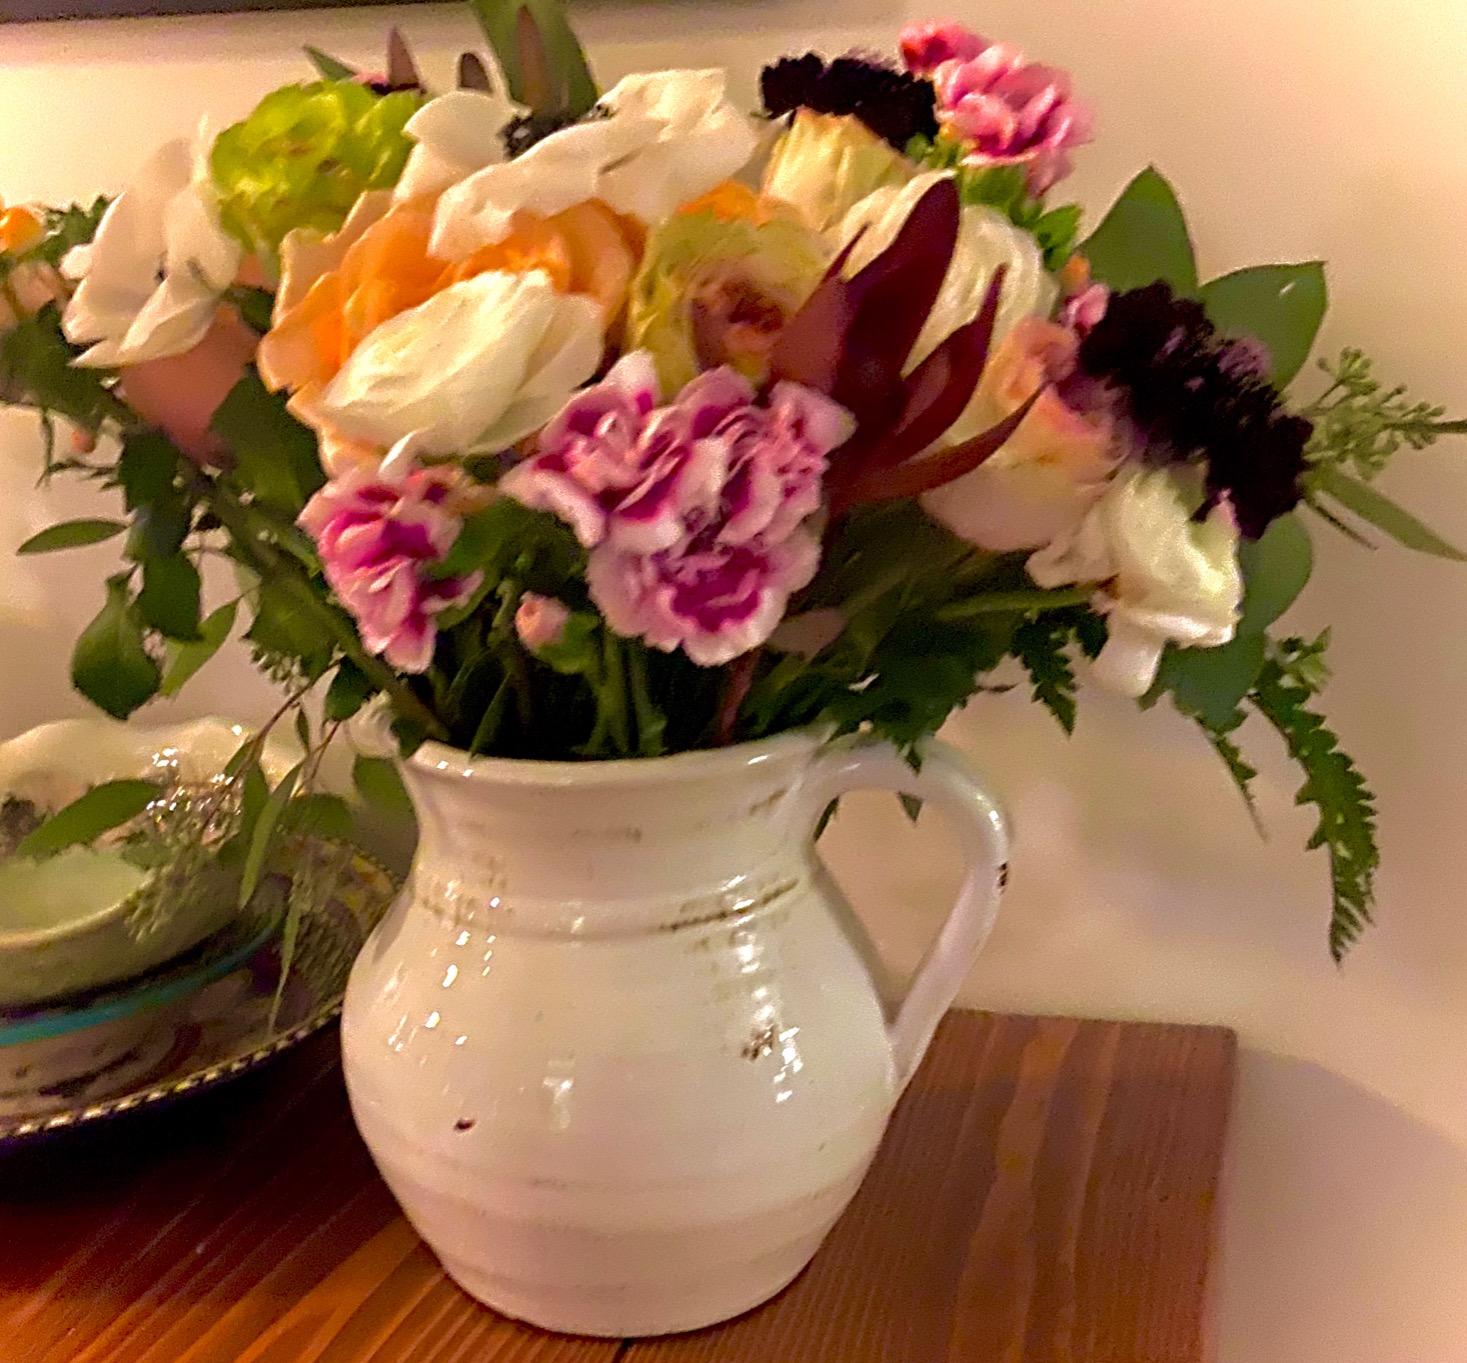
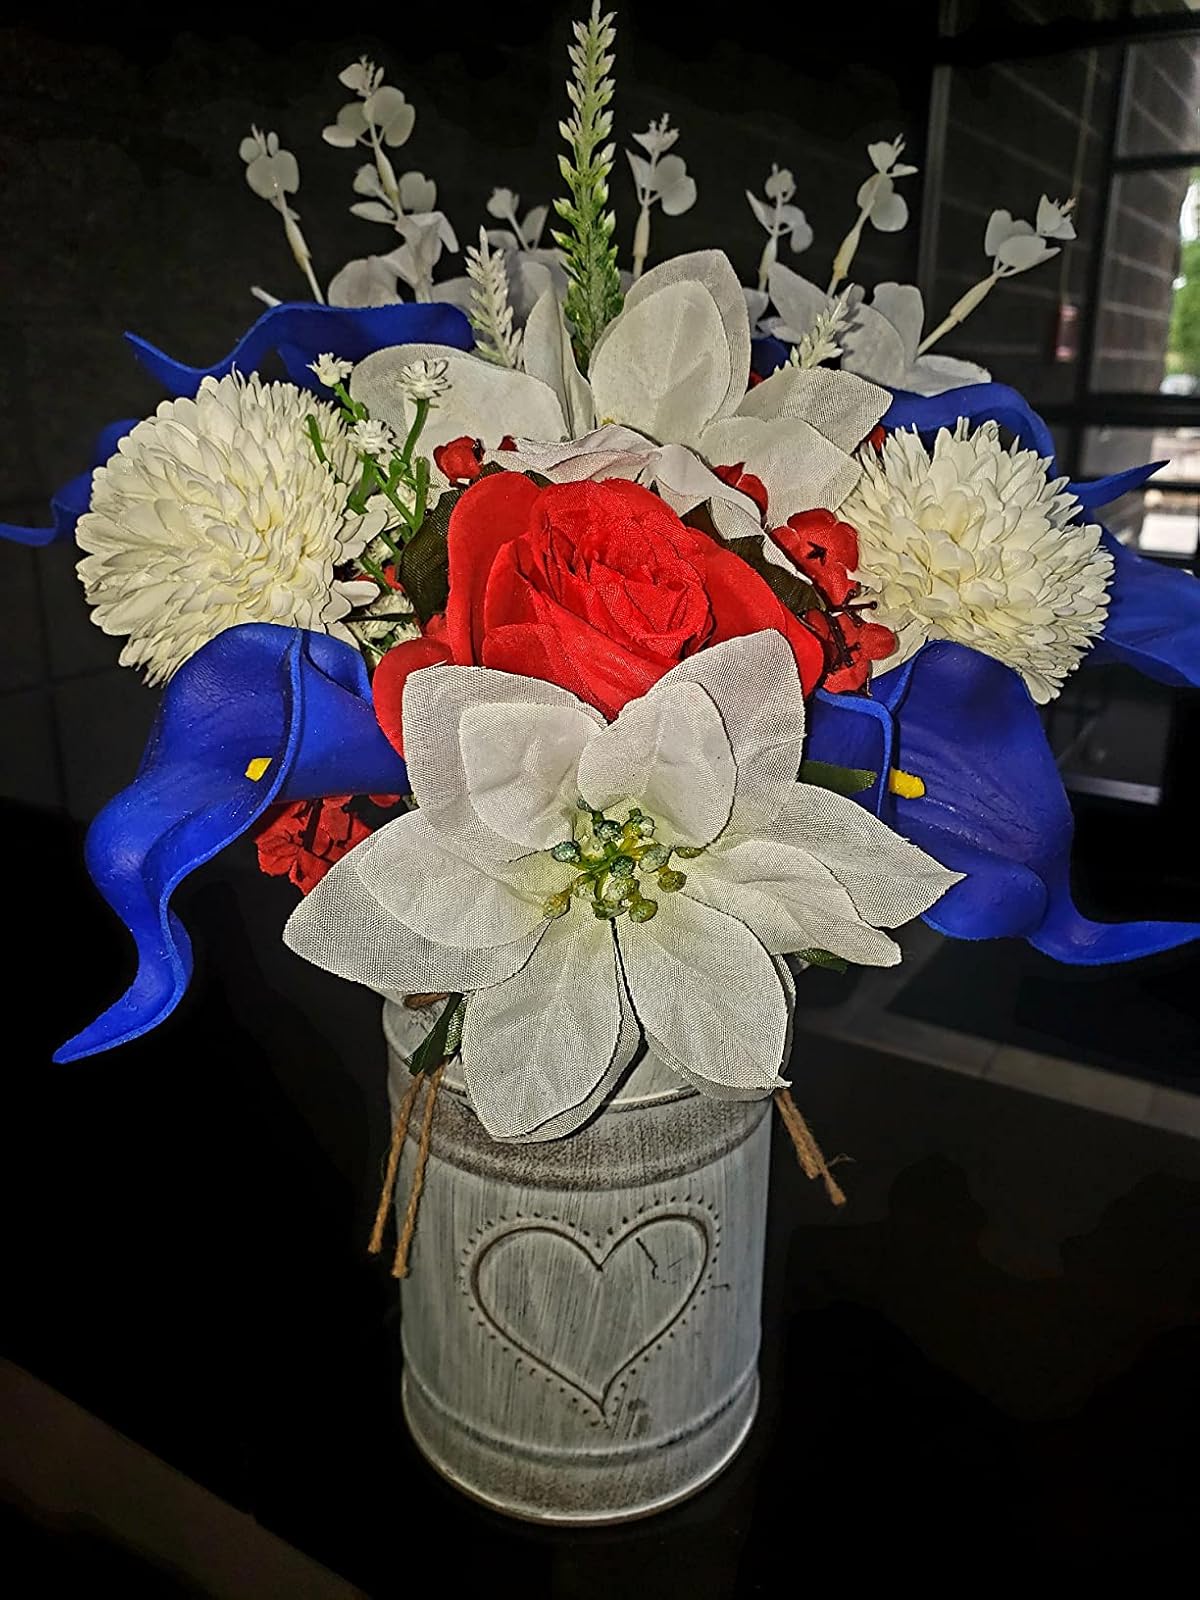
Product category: vase
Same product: no